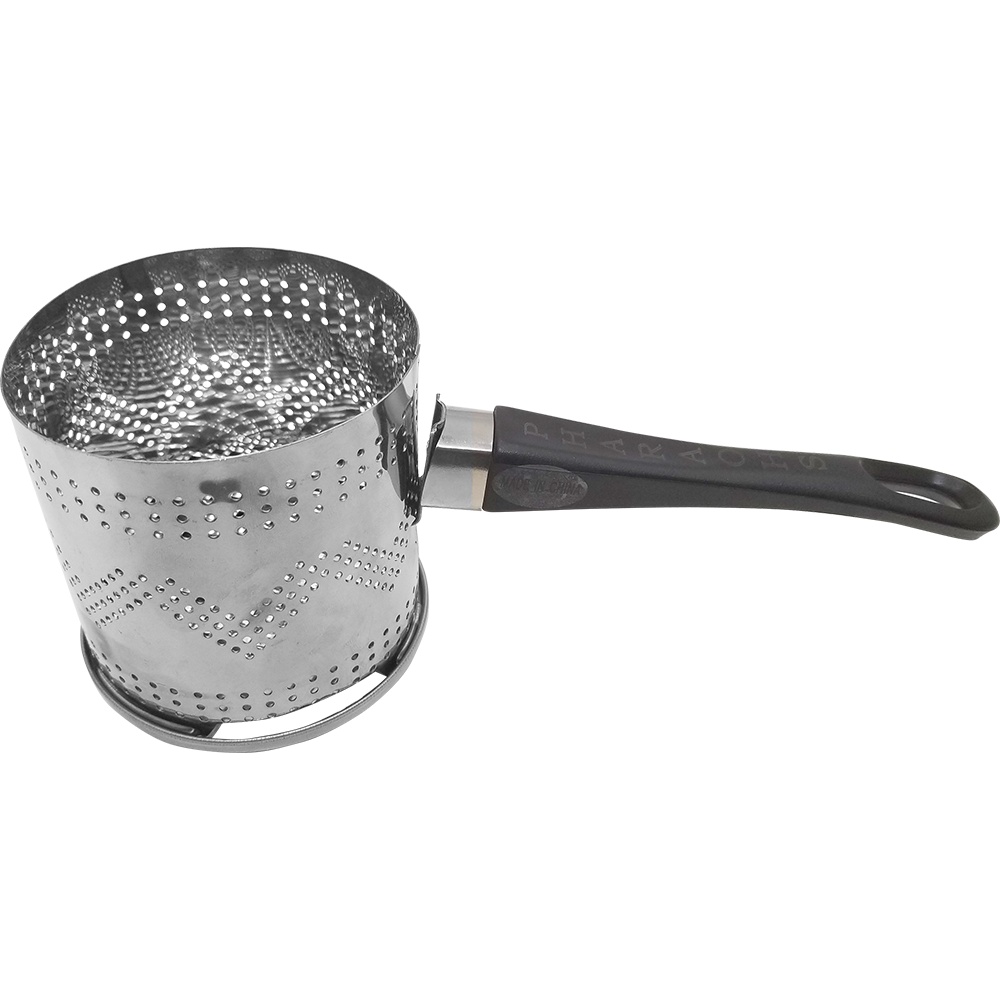
Cesta para Carbones y Tapa Viento
Soporte de carbón/altura del quemador 4.00" Soporte de carbón/Ancho del quemador 10.00" Soporte de carbón/profundidad del quemador 2.50" Soporte de carbón/Tipo de quemador Poseedor Soporte de carbón/Material del quemador Acero inoxidable Empaquetado del soporte/quemador de carbón Suelto
Brand: Cocomazayave
Category: Home & Garden > Kitchen & Dining > Kitchen Appliance Accessories > Coffee Maker & Espresso Machine Accessories > Coffee Maker & Espresso Machine Replacement Parts > Chocolate Shakers